Honda EV-N concept

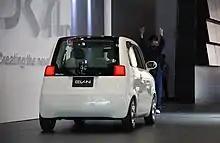
Rear of EV-N

Solar cells embedded in the roof panel allow recharging of the vehicle while it is parked. Interior seats use a frame to support stretched fabric panels, which can be swapped. The seat structure was chosen to reduce weight and increase passenger space. The space under the bonnet is used as the car's trunk, although the rear seats can also be folded down to accommodate cargo.